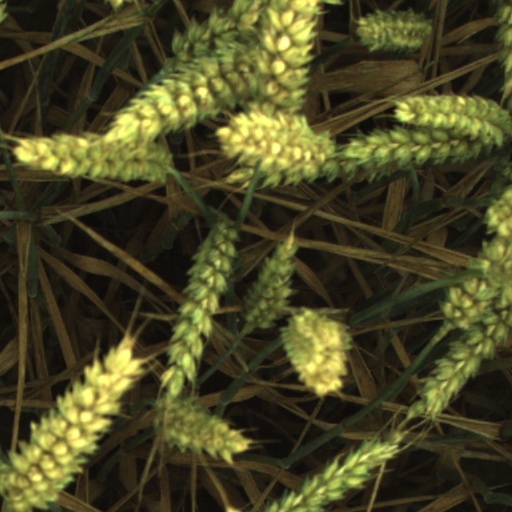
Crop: wheat